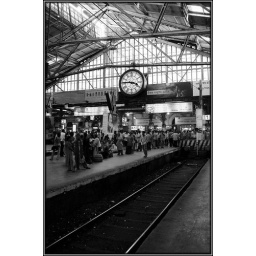
This huge, antique clock can be found at the VT/CST train station in Mumbai, India.